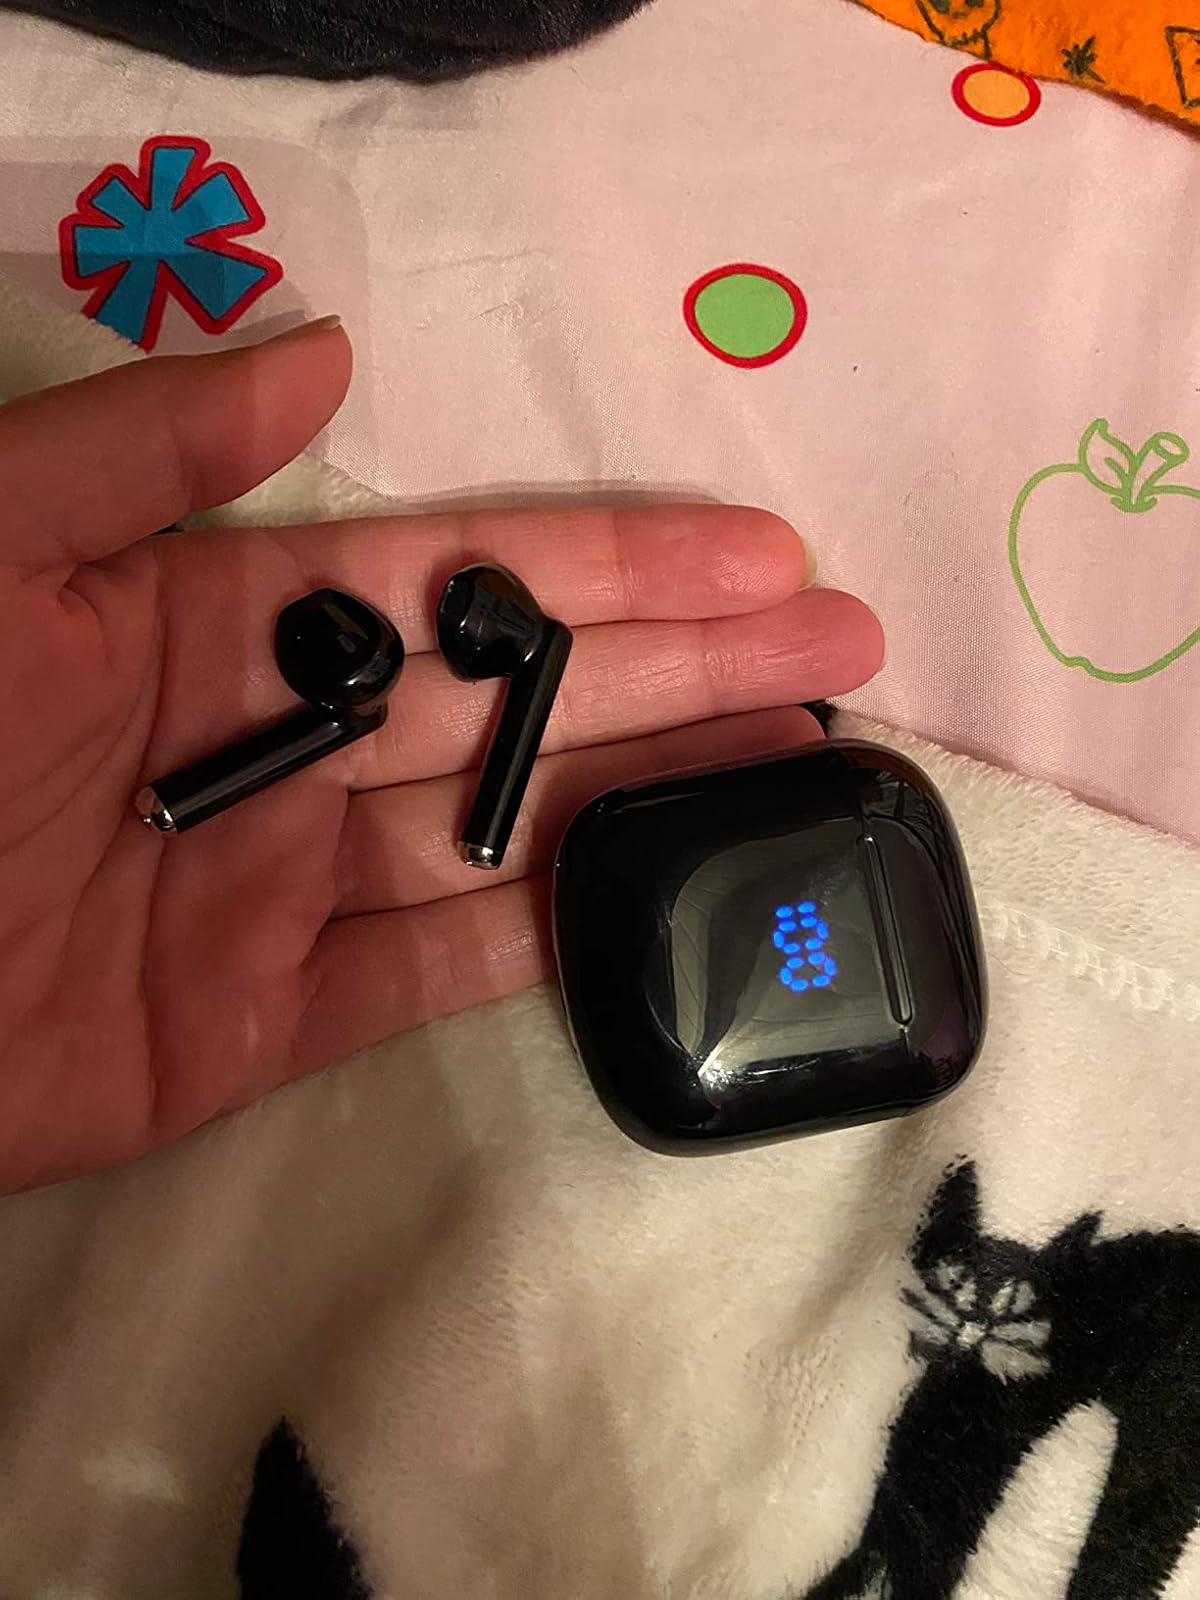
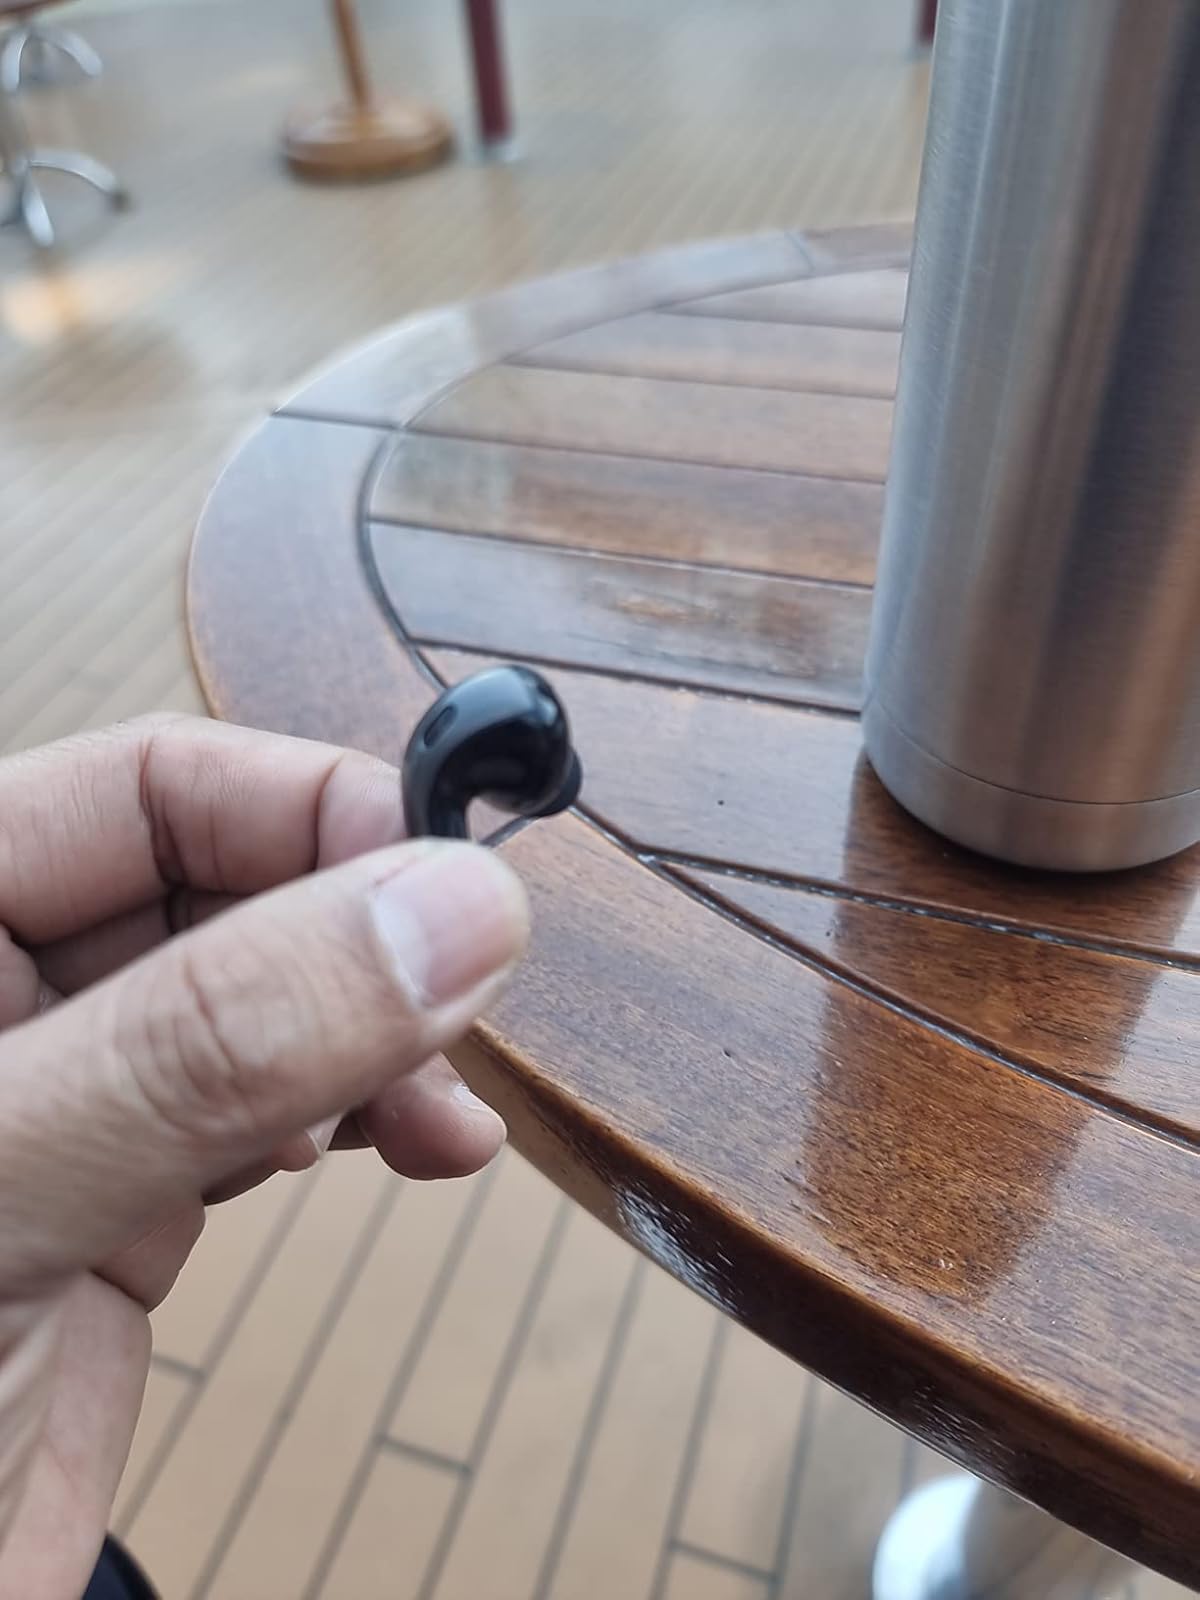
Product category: earbuds
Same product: no